Hamas

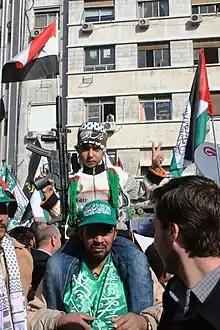
Pro-Hamas rally in Damascus, Syria.

Hamas have committed massacres targeting Israeli civilians. Hamas's most deadly suicide bombing was an attack on a Netanya hotel on 27 March 2002, in which 30 people were killed and 140 were wounded. The attack has also been referred to as the Passover massacre since it took place on the first night of the Jewish festival of Passover at a Seder.